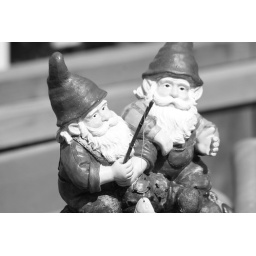
teach a gnome to fish and you may find a dead fish under your bed